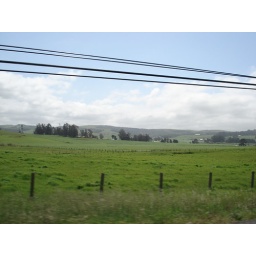
From the car window in Sonoma County.